Sinbad (1891 musical)

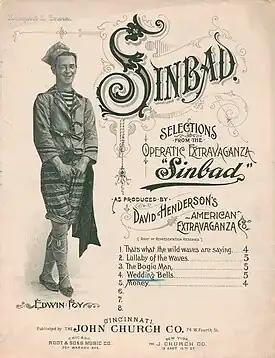
Sheet music for Wedding Bells with Eddie Foy on the cover, 1891

Sinbad or The Maid of Balsora is a musical with music composed by W. H. Batchelor and a book and lyrics by Harry B. Smith.